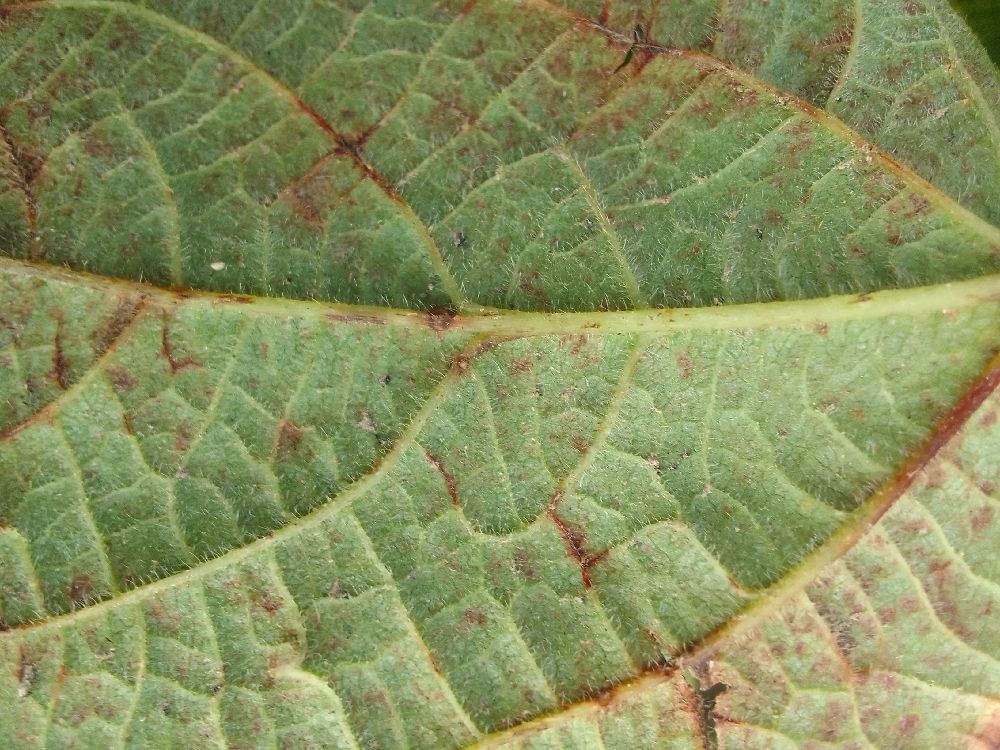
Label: anthracnose